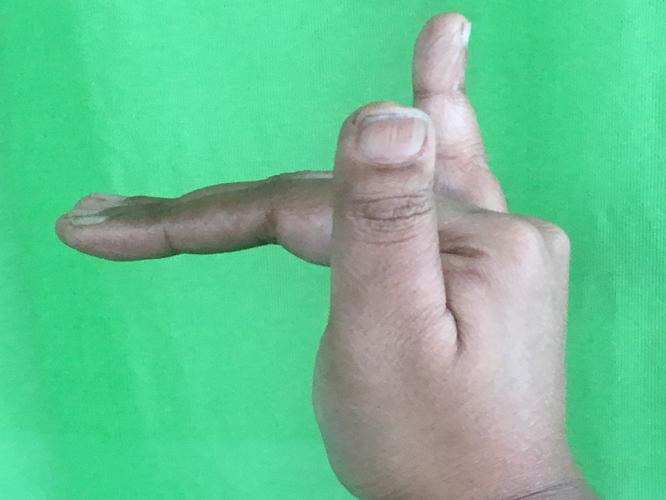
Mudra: Mrigasirsha
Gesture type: single_hand